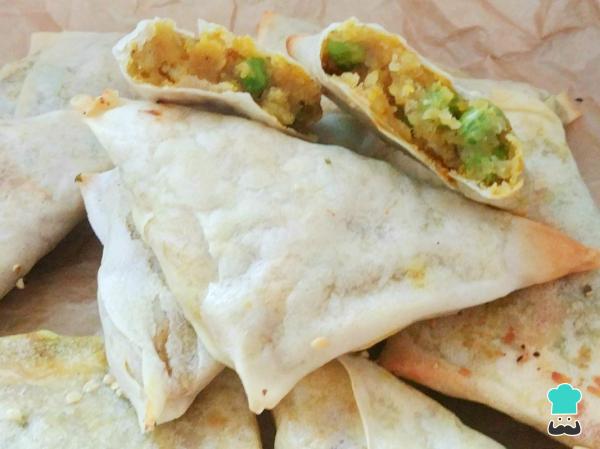
Calienta el aceite en una sartén o precalienta el horno a 180 grados. Fríe las samosas por ambos lados hasta que se doren u hornéalas durante 10 minutos hasta que queden crujientes. Disfruta de esta receta de samosas de verduras con pasta filo acompañadas de una deliciosa salsa de tomate, con salsa raita o la que más te guste. En mi blog Vegspiration encontrarás muchas más recetas vegetarianas y veganas.